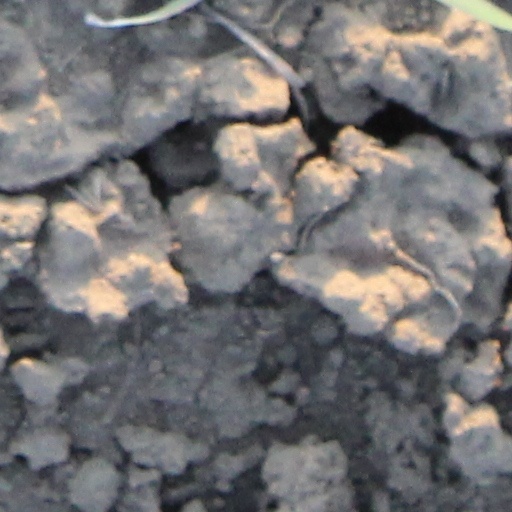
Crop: wheat